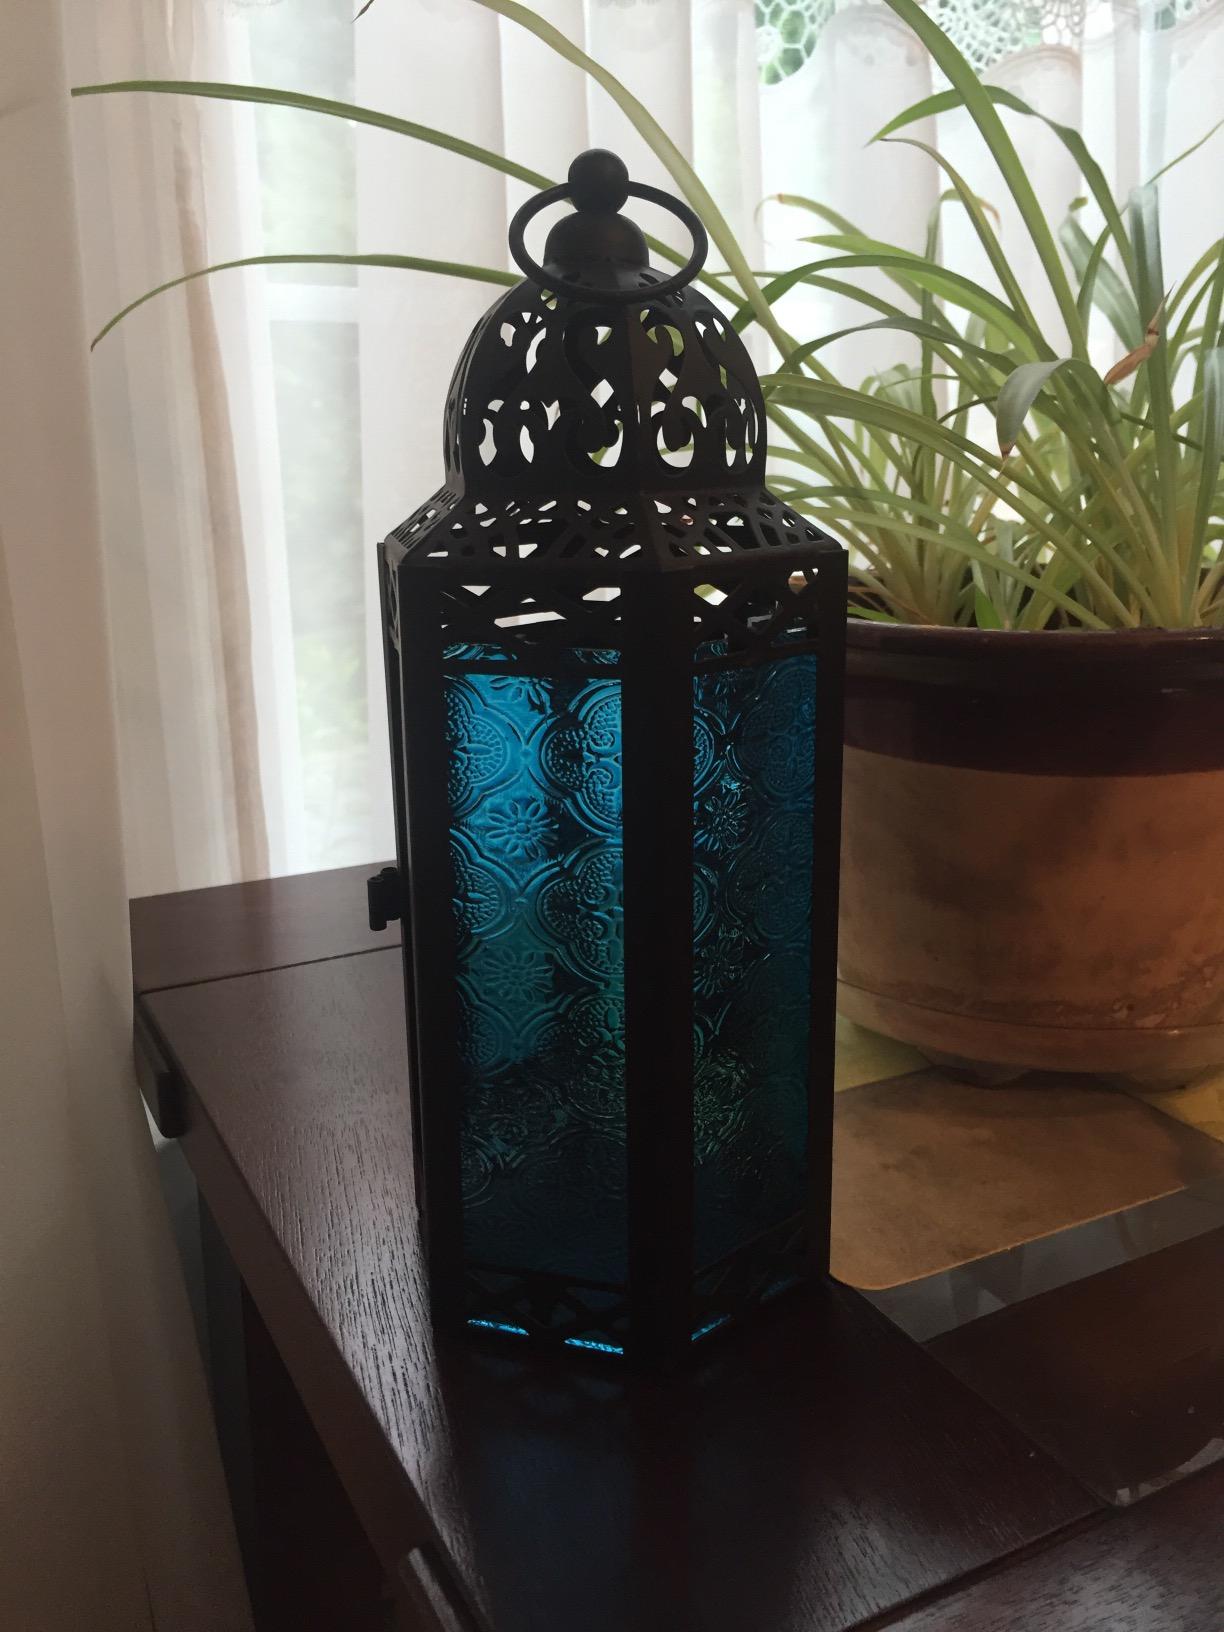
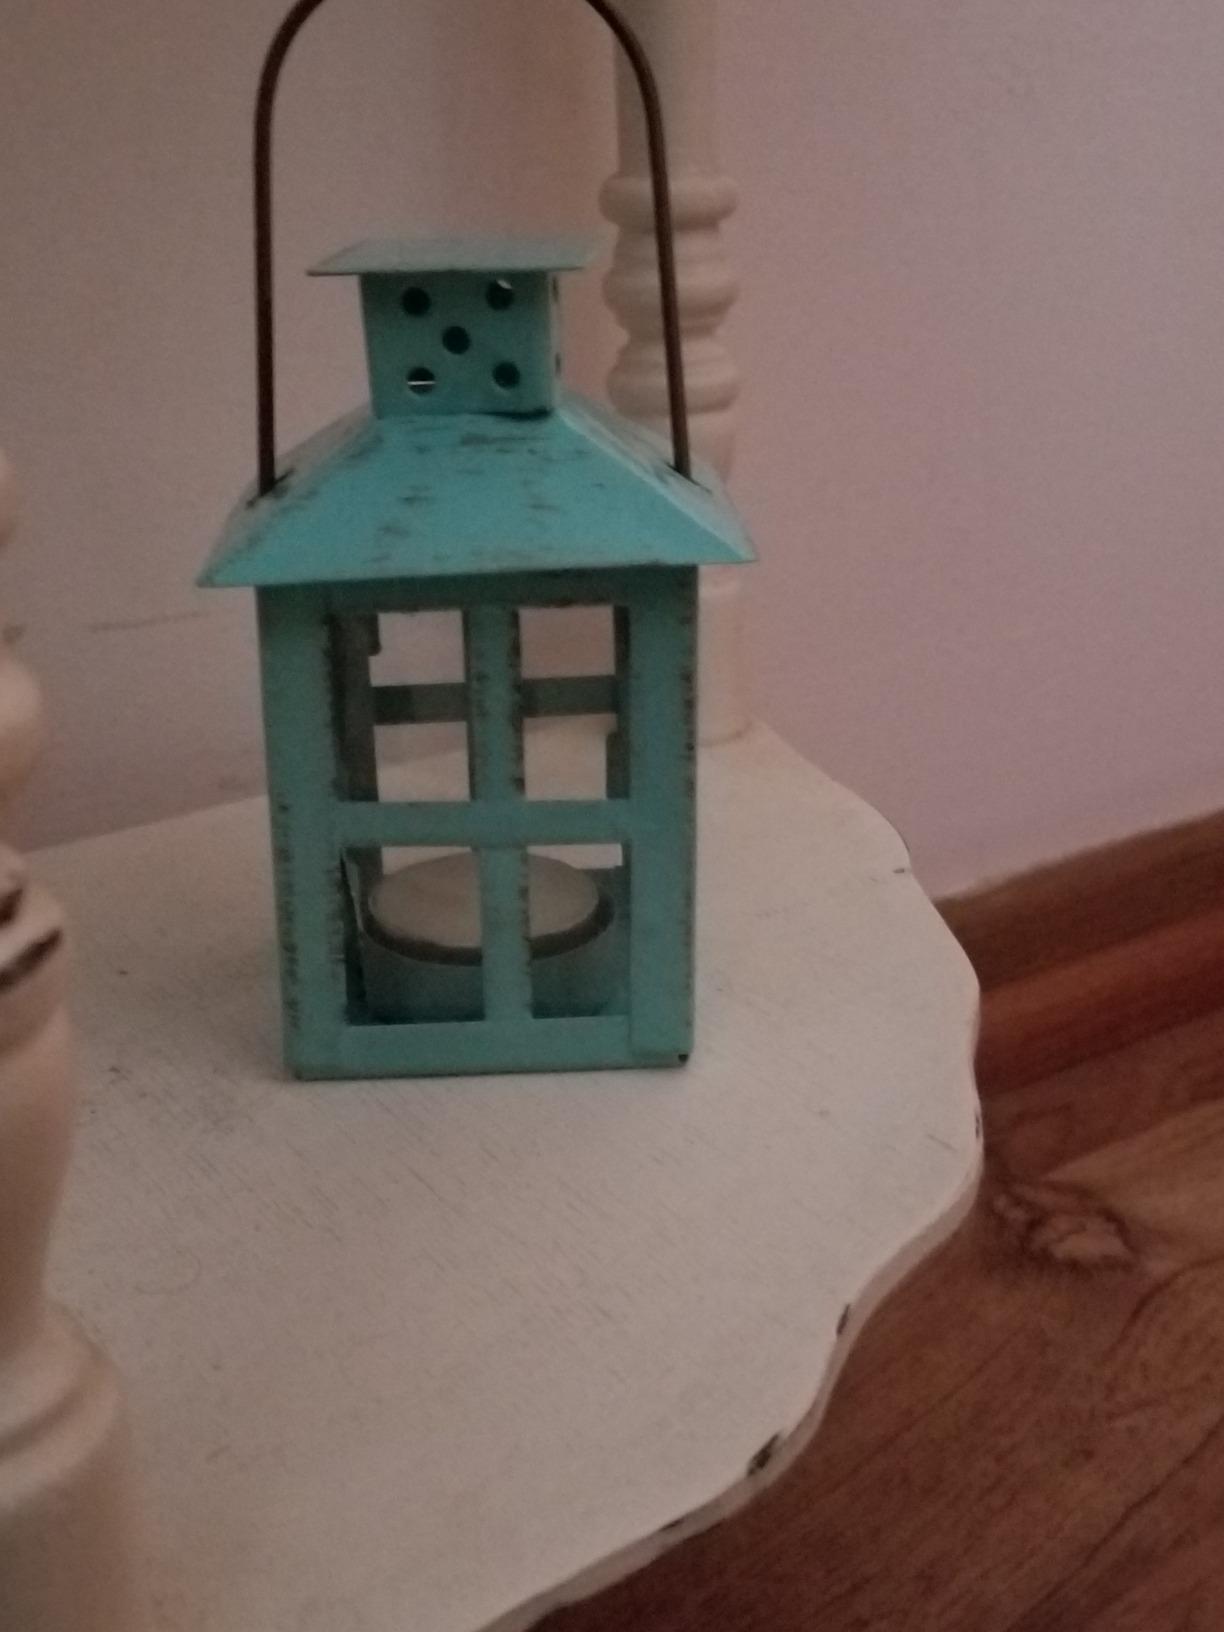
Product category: lantern
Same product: no